John Holder (umpire)

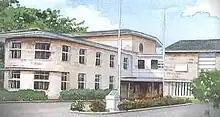
Combermere School (pictured), where Holder was educated.

The fifth of six children, Holder was born on 19 March 1945 in the community of Superlative in the parish of Saint George, Barbados. As a child he would often help his father, who was a lorry driver, load sugarcane onto his lorry during the harvest season for transportation to sugar factories around the island. He and his family survived Hurricane Janet in 1955, which caused severe damage and 38 deaths across Barbados. Holder attended Combermere School from the age of eleven, where he was on the school cricket team. He played as a fast bowler, but was not coached to bowl; instead he taught himself by watching Wes Hall, Charlie Griffith, and Roy Gilchrist. Amongst Combermere's rivals were Harrison College. In a match between the two in 1963, he shared in a last-wicket partnership of 109 runs to lead Combermere to victory.